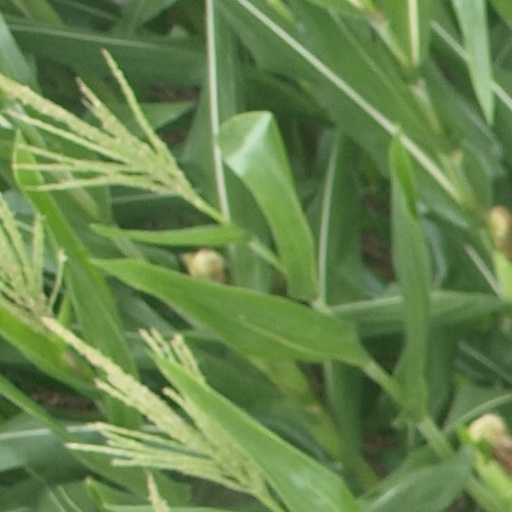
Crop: maize; corn